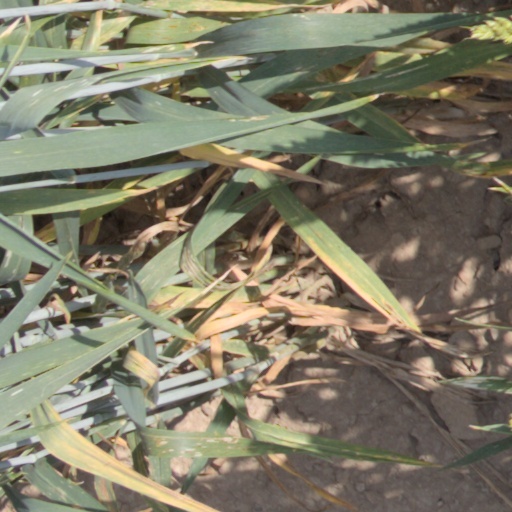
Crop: wheat